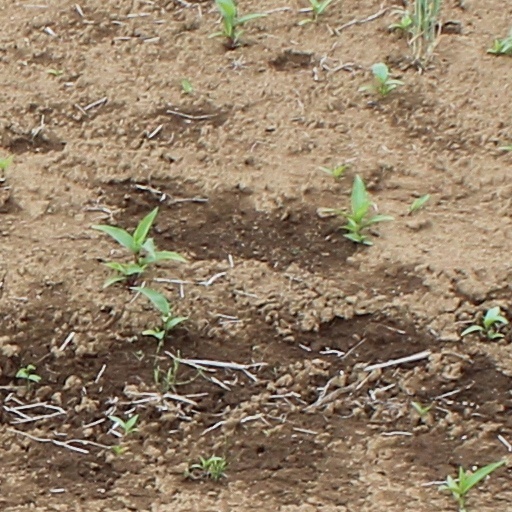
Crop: wheat